Kostrad

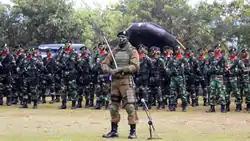
Kostrad soldiers line up in formation during parade

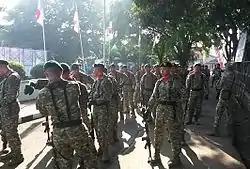
Kostrad soldiers with their distinctive camouflage-pattern uniform

Kostrad had a strength of 32,000 in 2017 and its primary components consist of three infantry divisions and an independent airborne brigade.